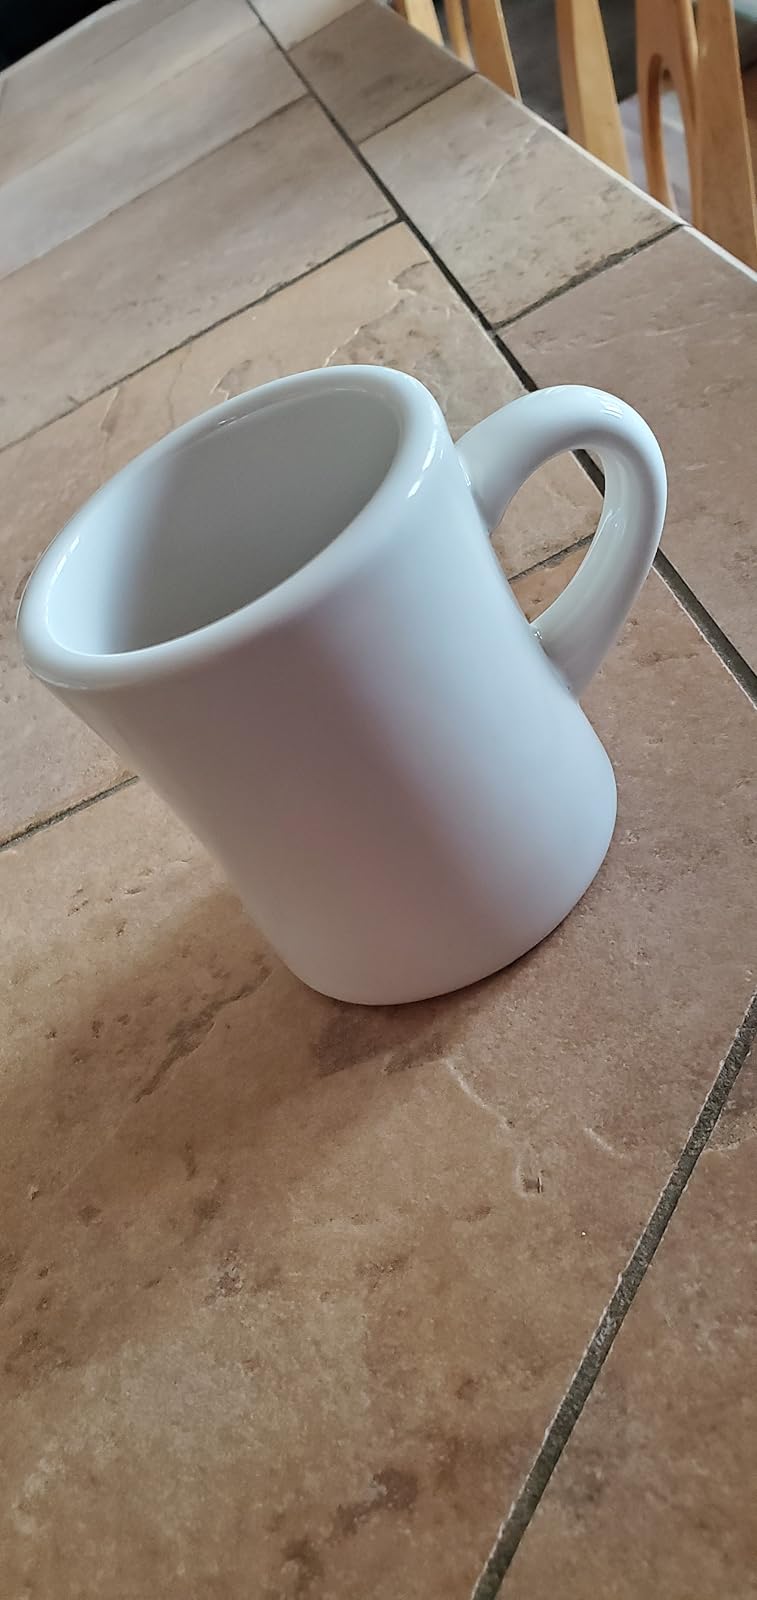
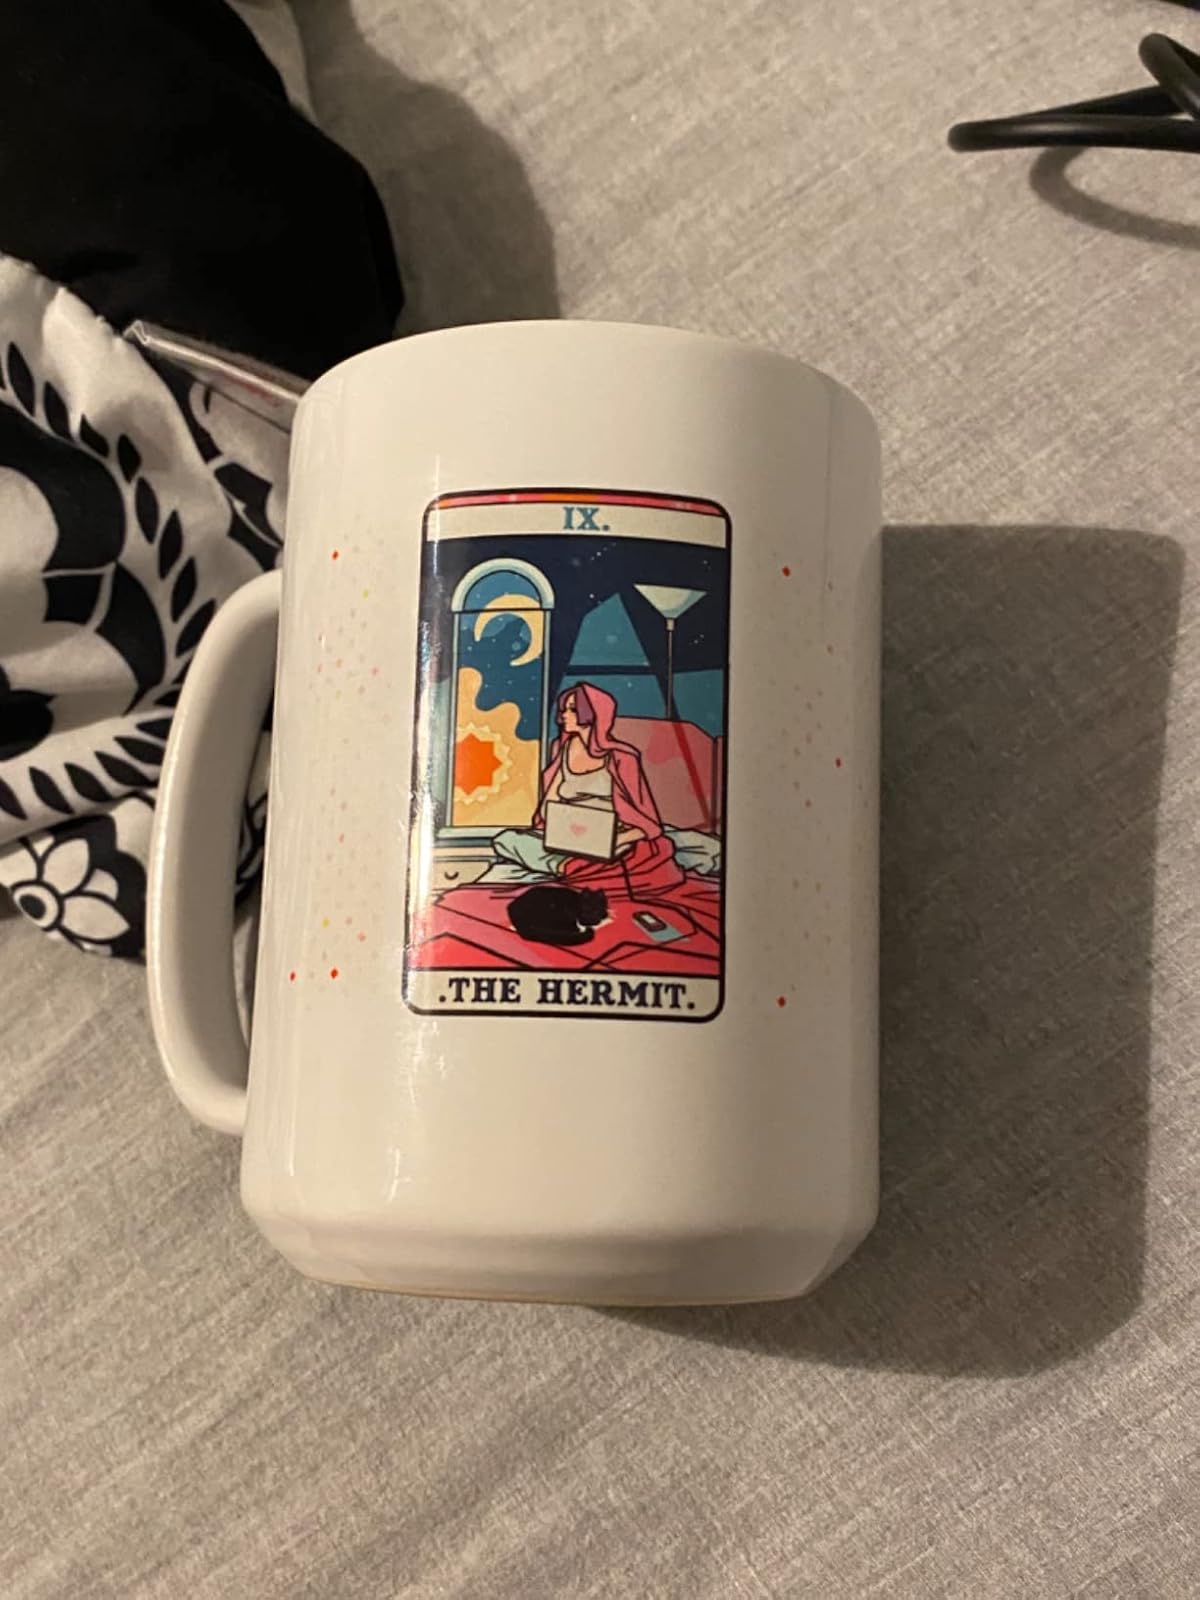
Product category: items_mug
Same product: no